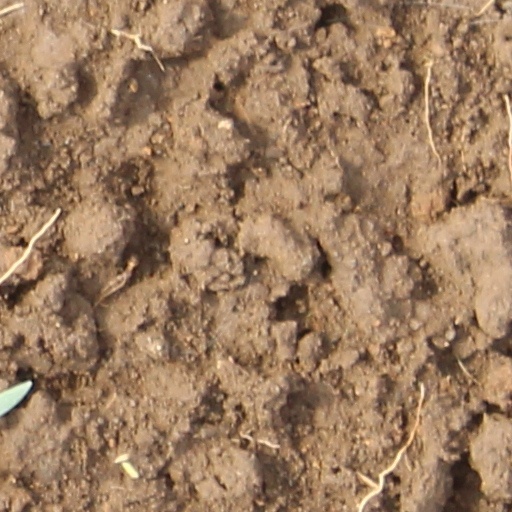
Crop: wheat